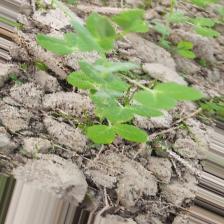
Label: Powdery Mildew